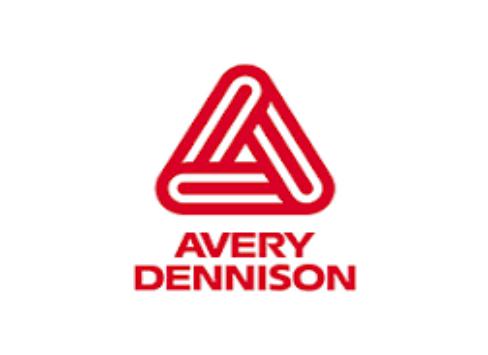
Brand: avery dennison-1
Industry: Others